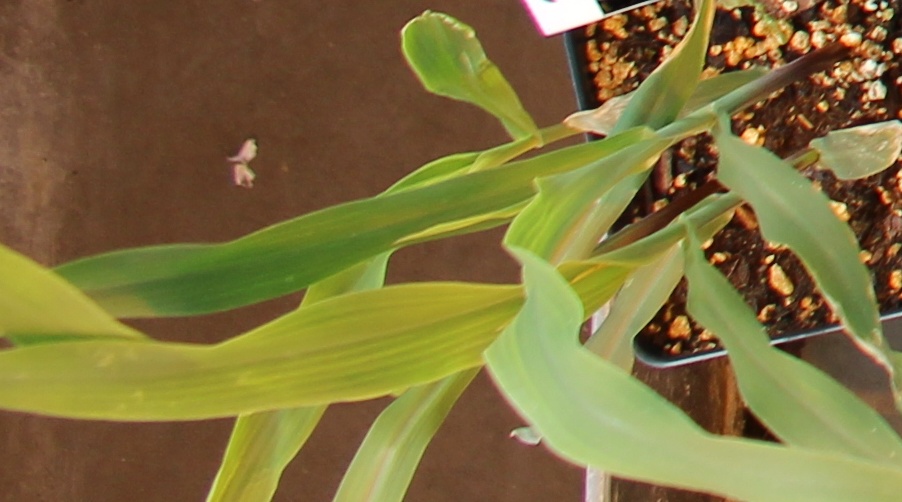
Label: Corn